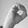
ASL letter: O